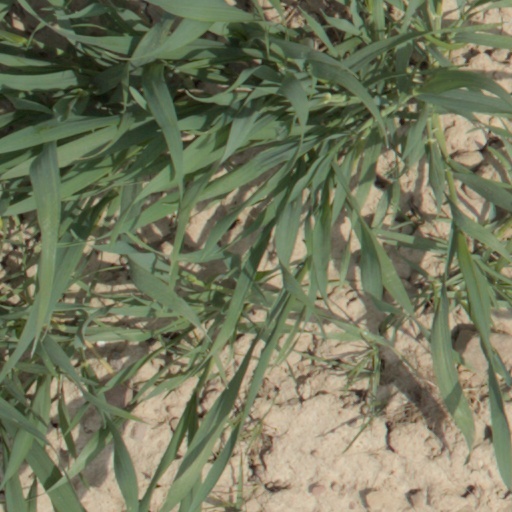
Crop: wheat